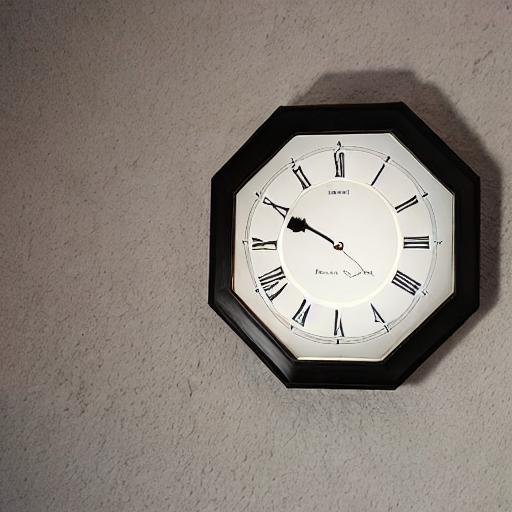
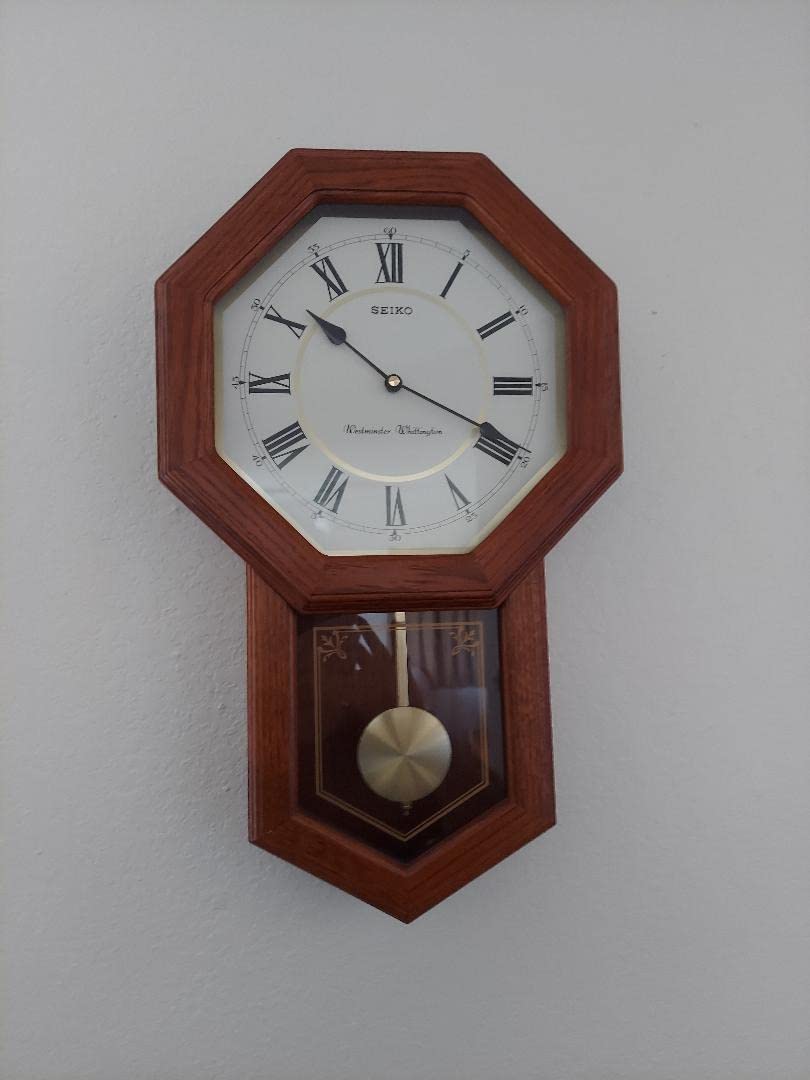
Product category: clock
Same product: no